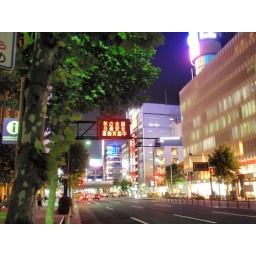
Even street signs in Japanese